Answer in natural language. Considering the relative positions, where is Window with respect to bin? Choose between the following options: above or below
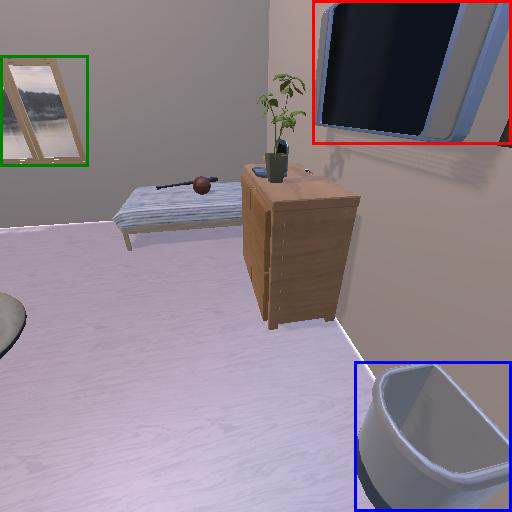
<answer>above</answer>